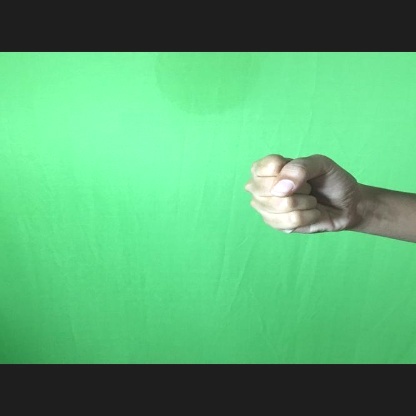
Mudra: Mushti